Black Forest

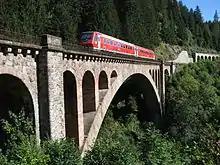
The Gutach bridge on the Höllental Railway

The Black Forest Open Air Museum at the Vogtsbauernhof farm in Gutach has original Black Forest houses offering insights into farming life of the 16th and 17th centuries. The buildings were dismantled at their original sites, the individual pieces numbered and then re-erected to exactly the same plan in the museum. The open-air museum shows the life of 16th and 17th century farmers in the region featuring the "Vogtsbauernhof" which dates back to 1612.